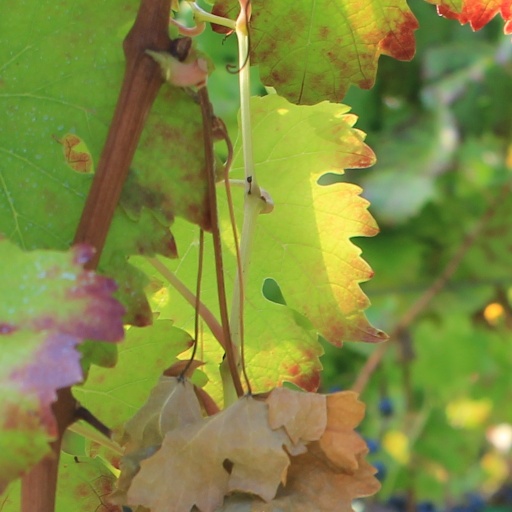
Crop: grape